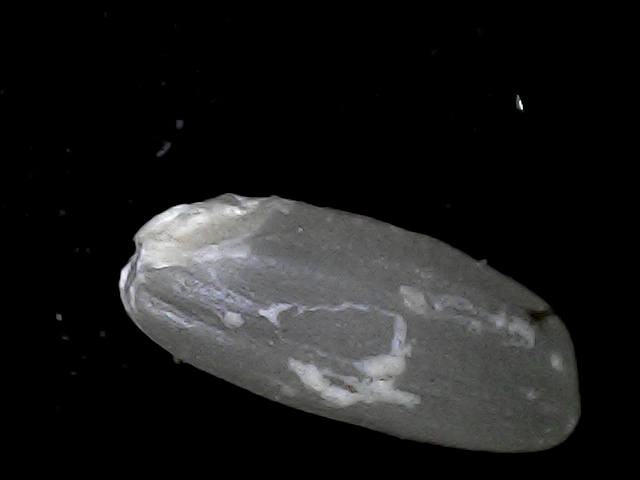
Rice variety: BD79